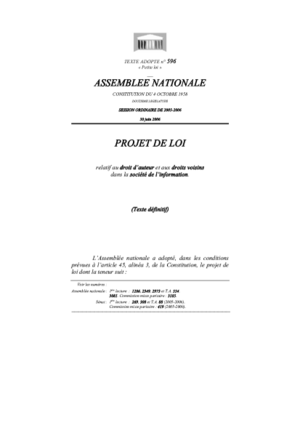
La loi relative au droit d’auteur et aux droits voisins dans la société de l’information, dite loi DADVSI, est une loi française issue de la transposition en droit français de la directive européenne 2001/29/CE sur l'harmonisation de certains aspects du droit d'auteur et des droits voisins dans la société de l'information.
Cet article décrit la Chronologie de la loi Droit d'auteur et droits voisins dans la société de l'information.